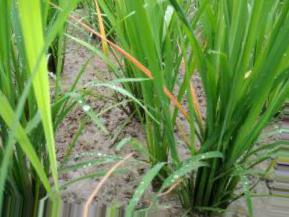
Nhãn: Tungro virus